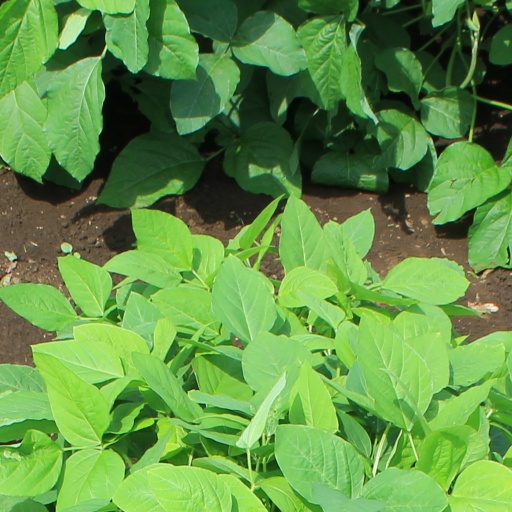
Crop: soybean